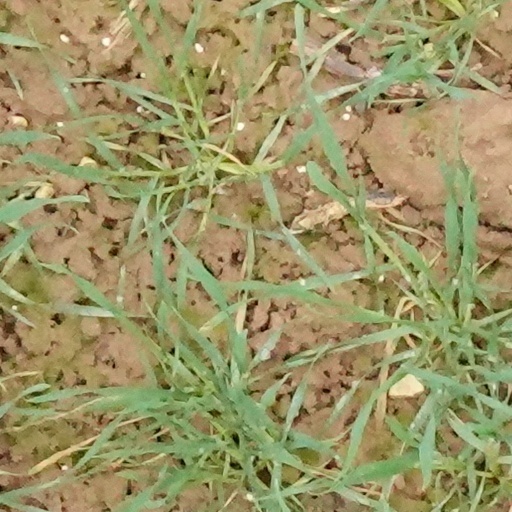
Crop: wheat